Choplifter III

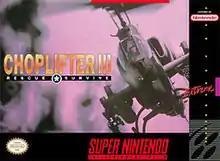

Choplifter III is a shoot 'em up video game released for the Super Nintendo Entertainment System in 1994. It was the third "Choplifter" title starting with the original Apple II game released in 1982.